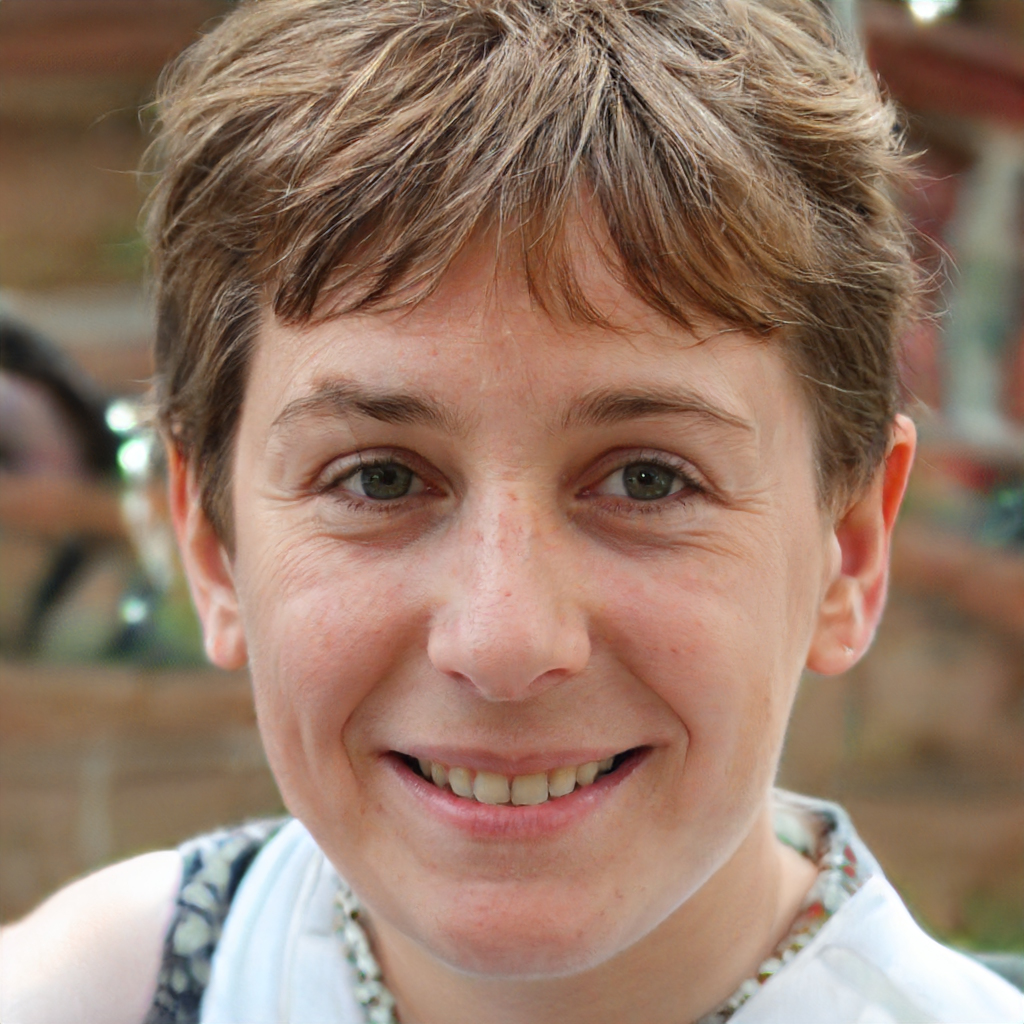
Portrait style: Real Portrait